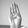
ASL letter: B